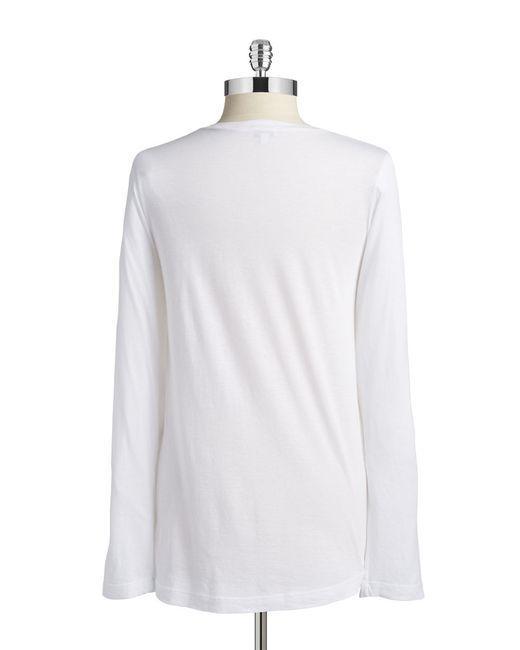
damen volle Ärmel, Baumwolle-Elasthan, weißes lässiges T-Shirt, locker-lange Passform